Battle for Kneiphof

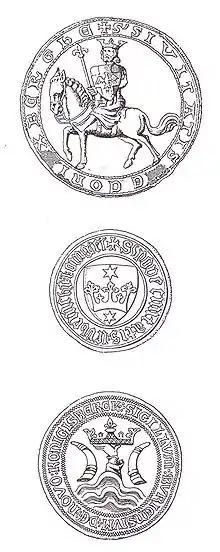
Seals of the Old Town, Löbenicht, and Kneiphof. The districts of Kaliningrad were separate cities, surrounded by fortifications, and governed by local authorities.

At the turn of March and April 1455, the authorities of the Old Town and Kneiphof were inclined to resist the social radicalization of the uprising of the common people and to end the clashes between factions, with their common goal being to achieve favorable privileges for Kaliningrad. Temporary communication between the districts was restored, but a new uprising of the craftsmen of the Old Town prevented any agreement.